Panakas

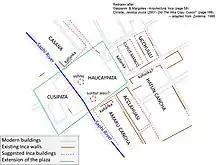
Cusco center at Inca time. Note that the "plaza" was much larger than today

Preserved and honored by the panaka, the mummies ("mallki") of the "Sapa Inca" and his "Qoya" (also spelled "colla", royal wife), conferred "Huaca" status, continued to hold significant influence over politics, meaning that in their names the panakas maintained an active interference in the political life of the Empire. The people could admire the mummies of the deceased Incas during the great festivals in Cusco, when they were exposed in the huge square of Haucaypata. During the festivals, the mummies were surrounded by their panaka. This tradition implied that a large group of individuals living in Cusco based their lives on the maintenance of the mummies.